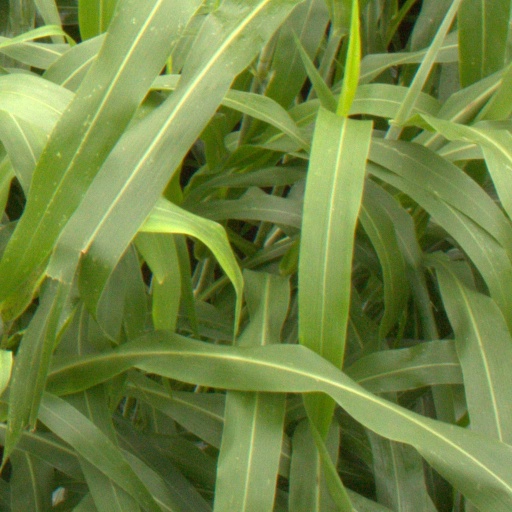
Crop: sorghum